John C. Mahoney (mayor)

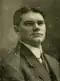
1911 Portrait of John Mahoney

John C. Mahoney (March 22, 1881 – July 12, 1946) was an American politician who served as the 41st Mayor of Worcester, Massachusetts from 1932 to 1935.